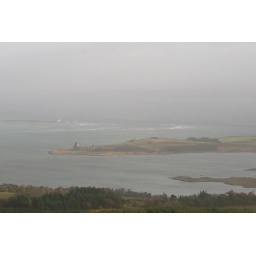
Duart castle, home of clan macLean. with rough water around Lismore light and lady rock